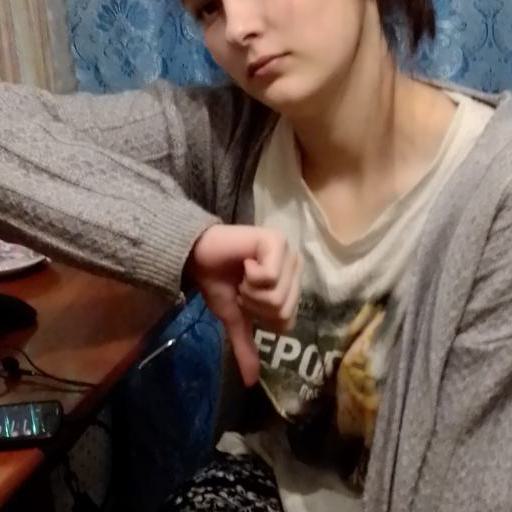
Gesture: dislike